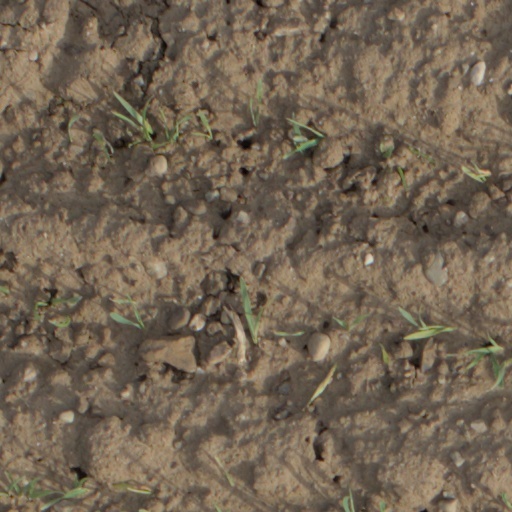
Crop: wheat